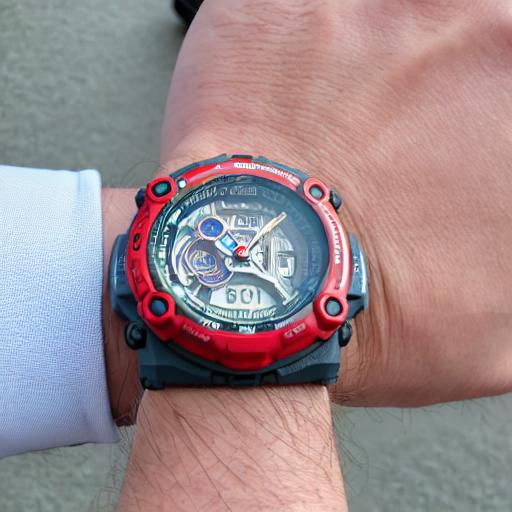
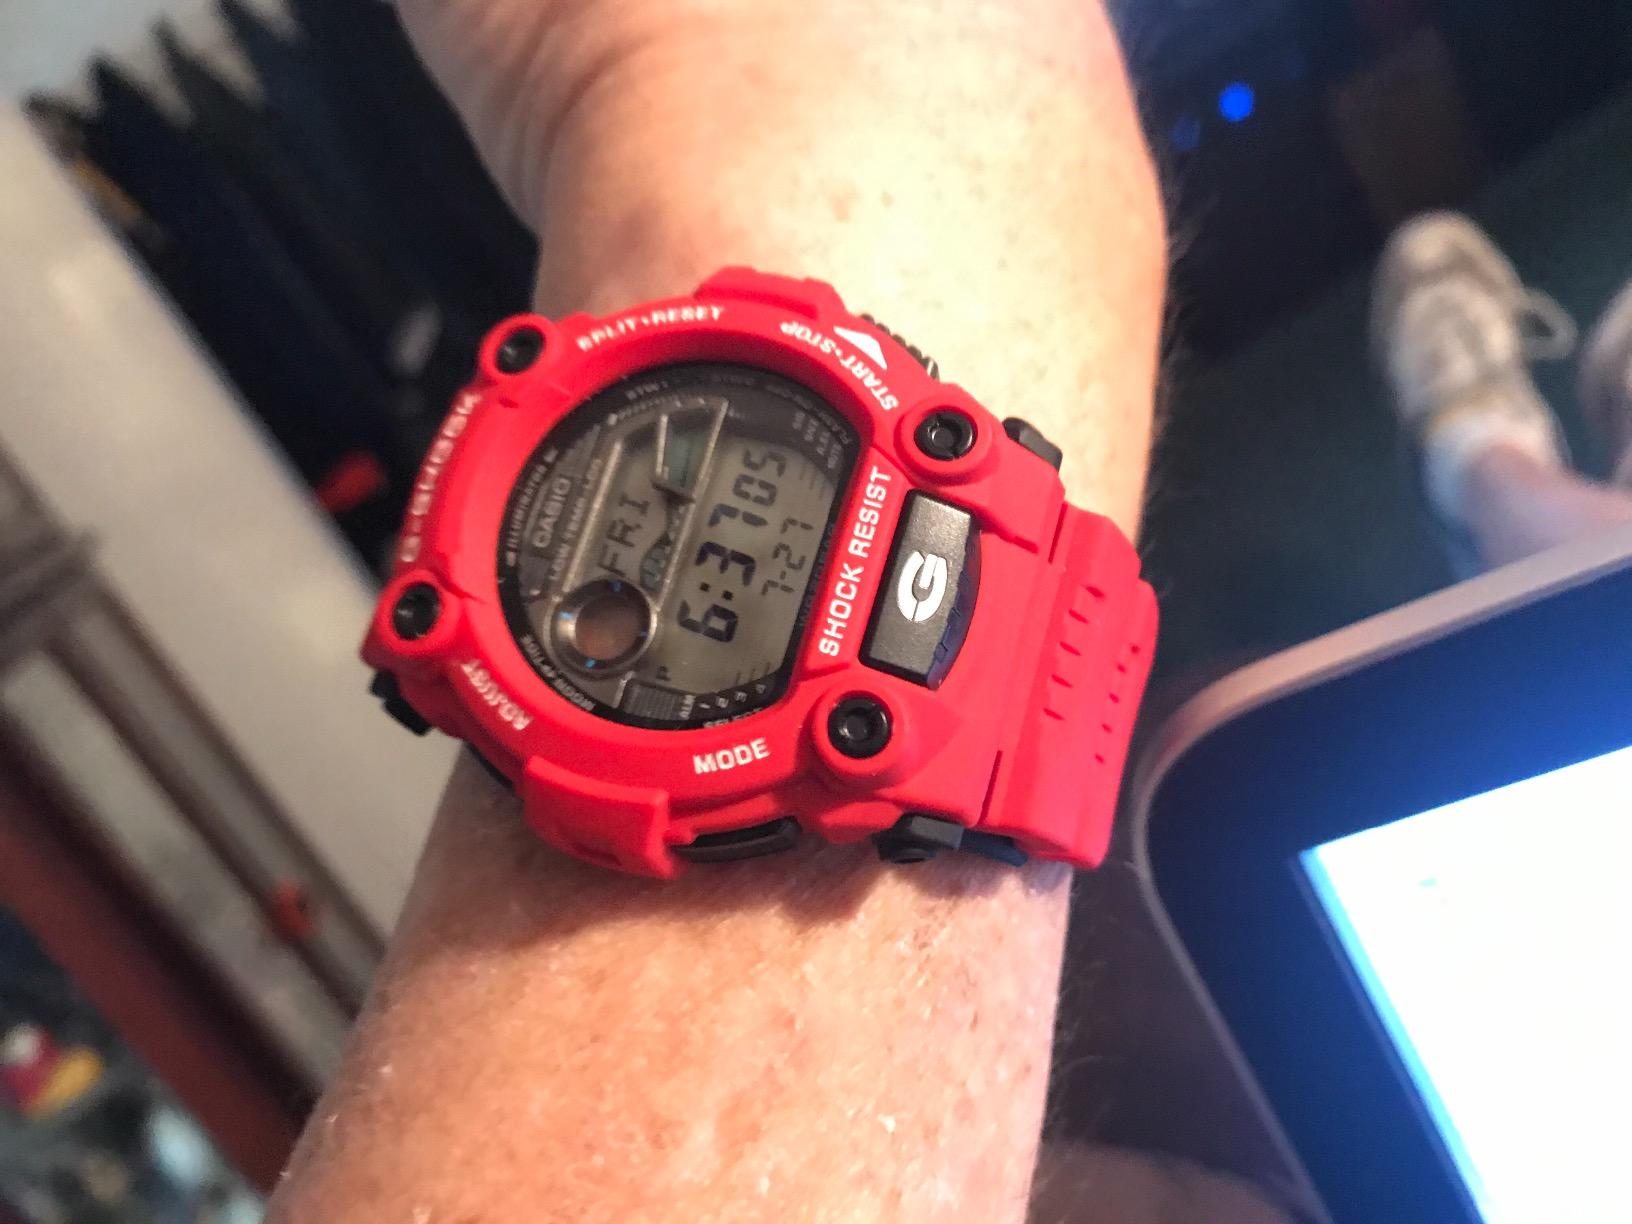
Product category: accessories_watch
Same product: no